Leyre Romero Gormaz

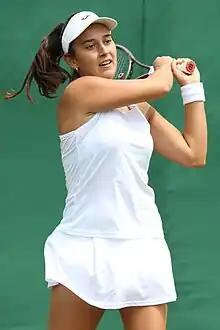
Romero Gormaz at the 2023 Wimbledon Championships

She has a career-high singles ranking of world No. 124 by the WTA, achieved on 7 April 2025, and a best doubles ranking of No. 130, reached on 25 November 2024.